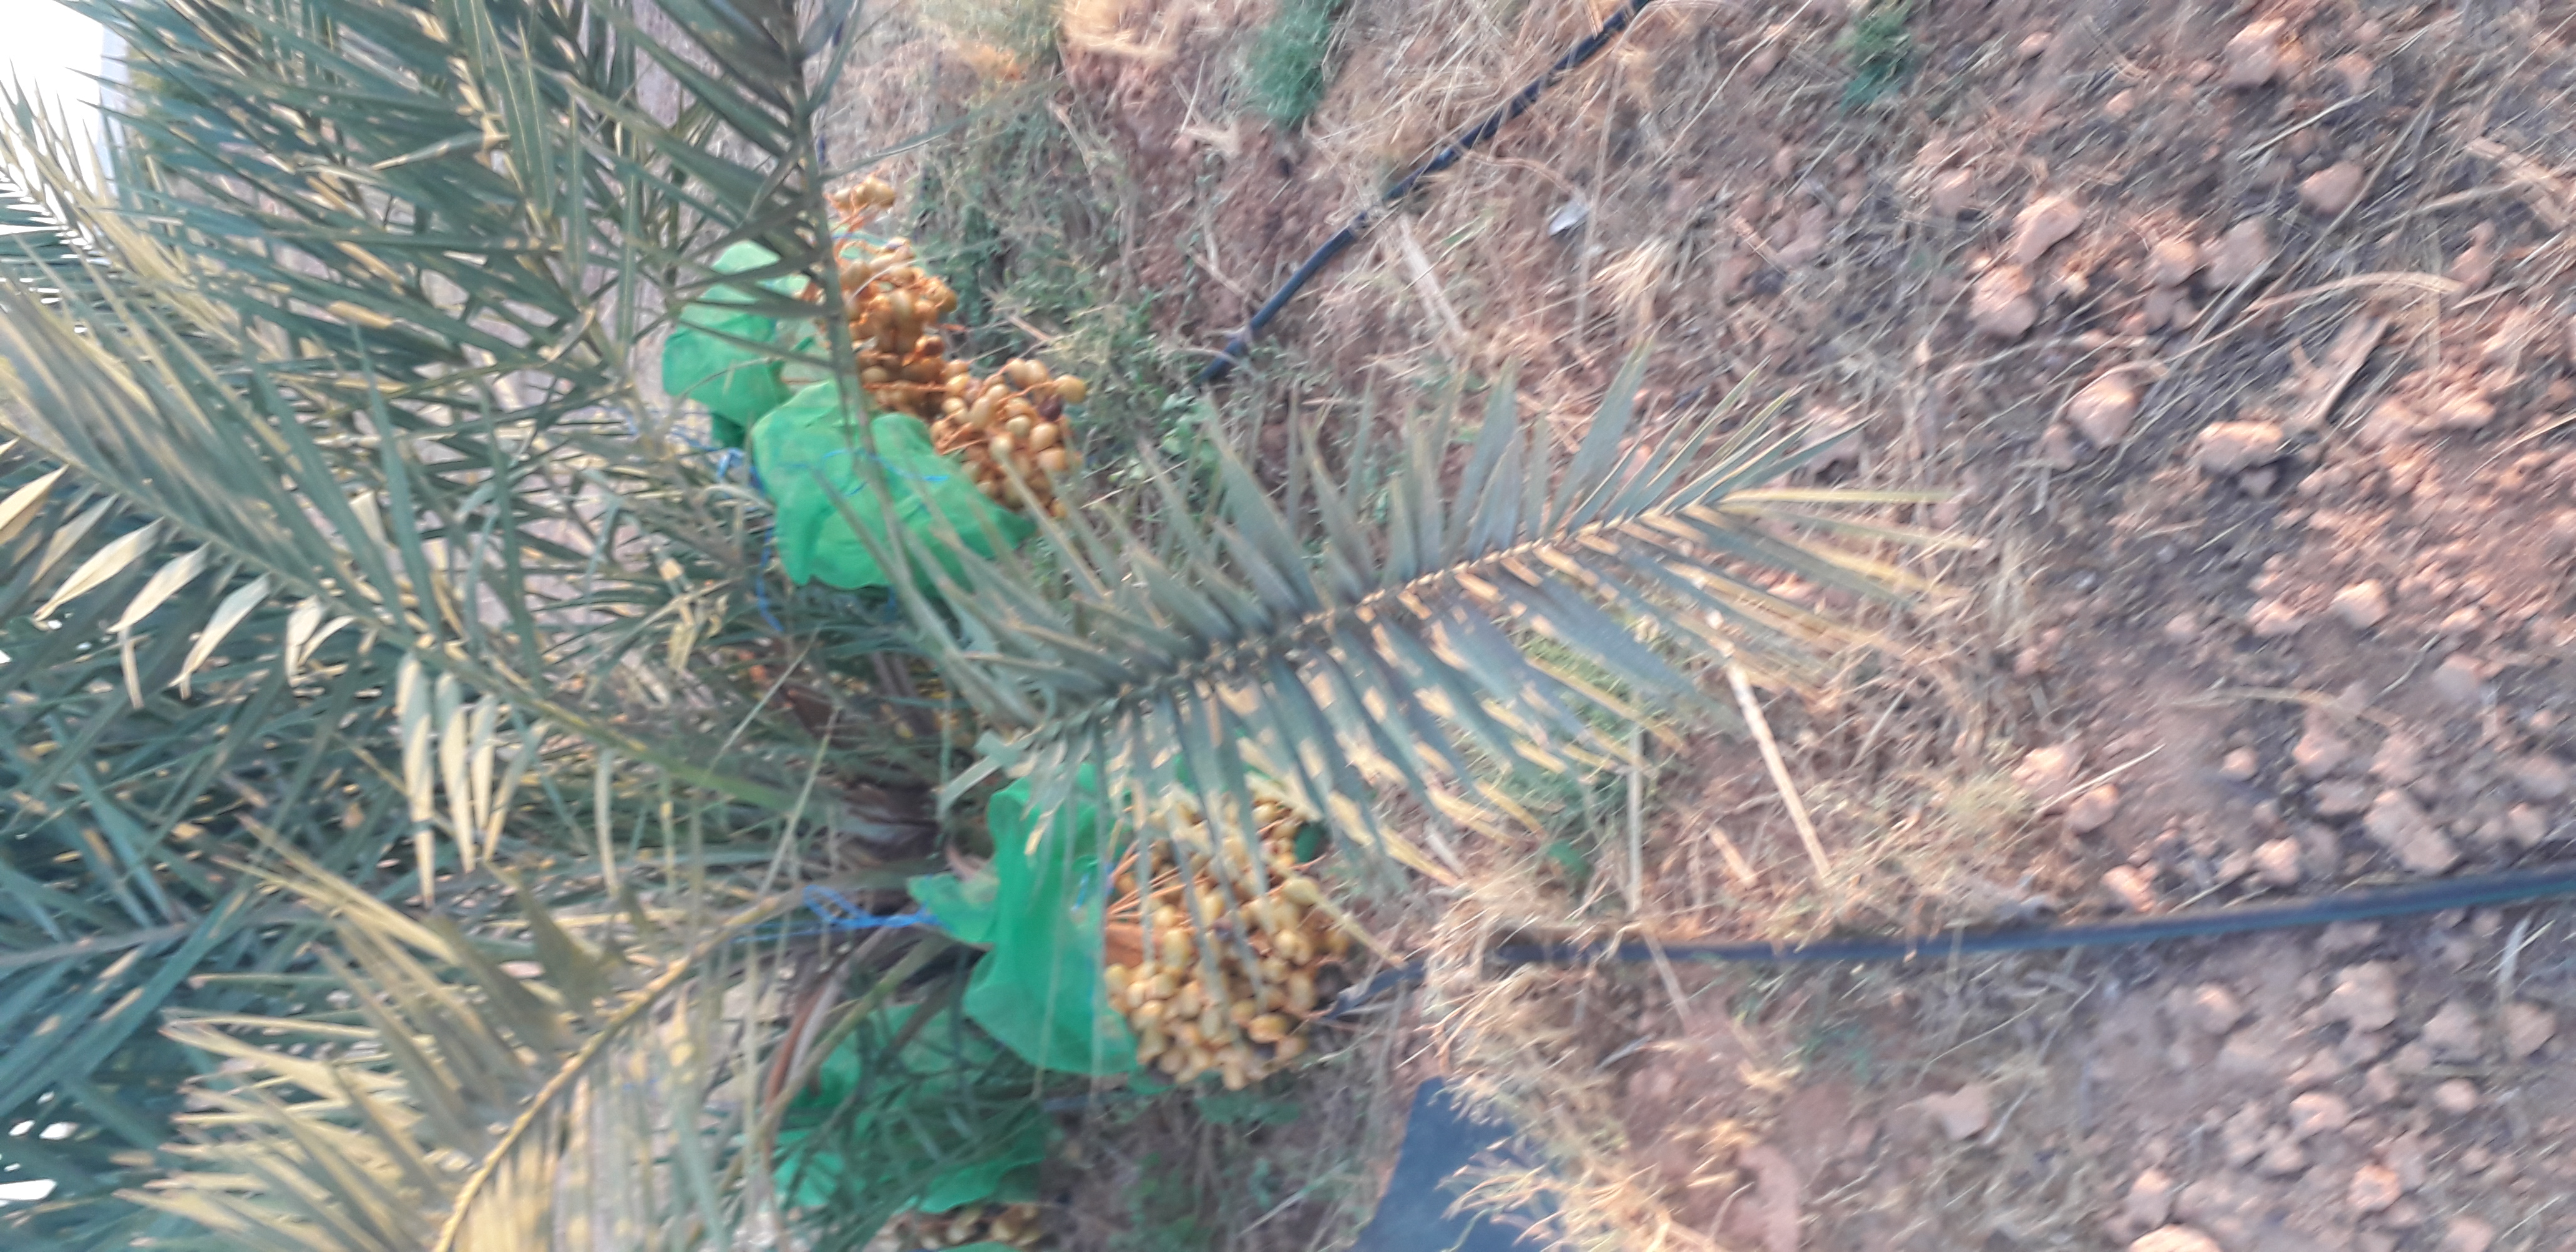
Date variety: Boufagous